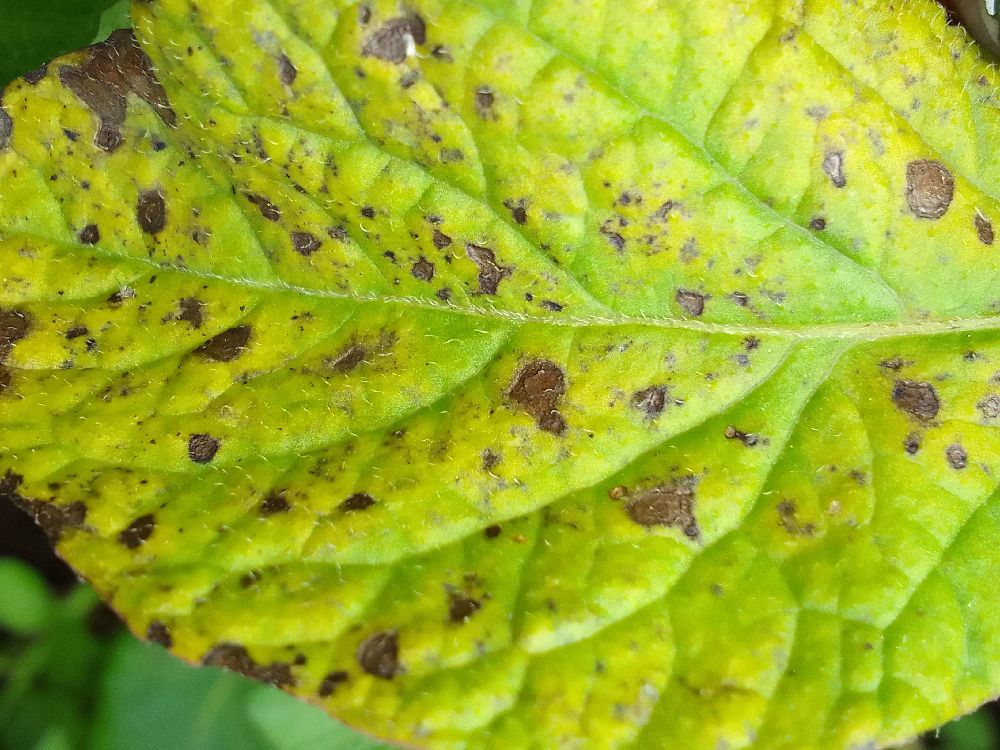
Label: Early blight